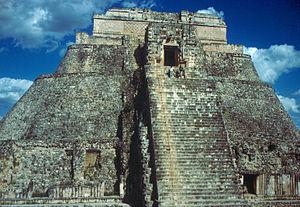
Uxmal est une antique cité maya de la période classique. Uxmal est située dans l'État mexicain du Yucatán, à 78 km au sud de Mérida, et à 15 km au sud-est de Muná.